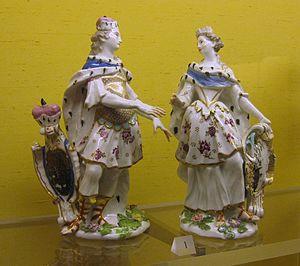
Johann Joachim Kändler, né le 15 juin 1706 à Fischbach, près d'Arnsdorf, et mort le 18 mai 1775 à Meissen, est un sculpteur et céramiste allemand, modeleur de figurines en porcelaine de Meissen.